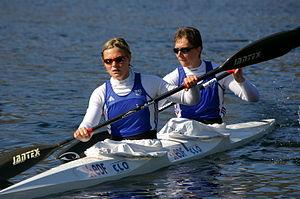
Marie Delattre et Anne Laure Viard, Pontevedra 2007
Anne-Laure Viard, née le 7 juin 1981, est une kayakiste française, pratiquant la course en ligne.